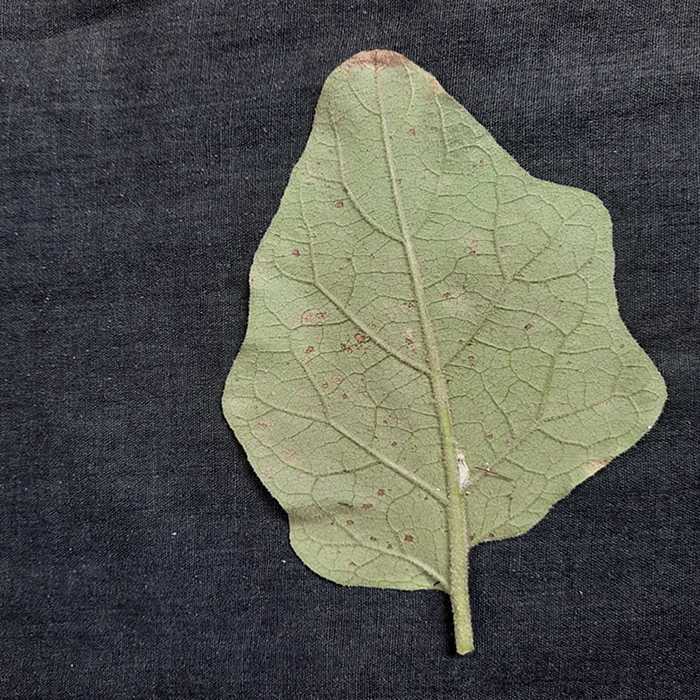
Plant: Eggplant
Label: Eggplant Cercopora leaf spot